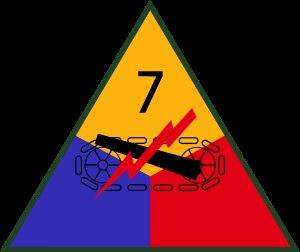
La 7ᵉ division blindée US était une division blindée de l'armée de terre des États-Unis pendant la Seconde Guerre mondiale.